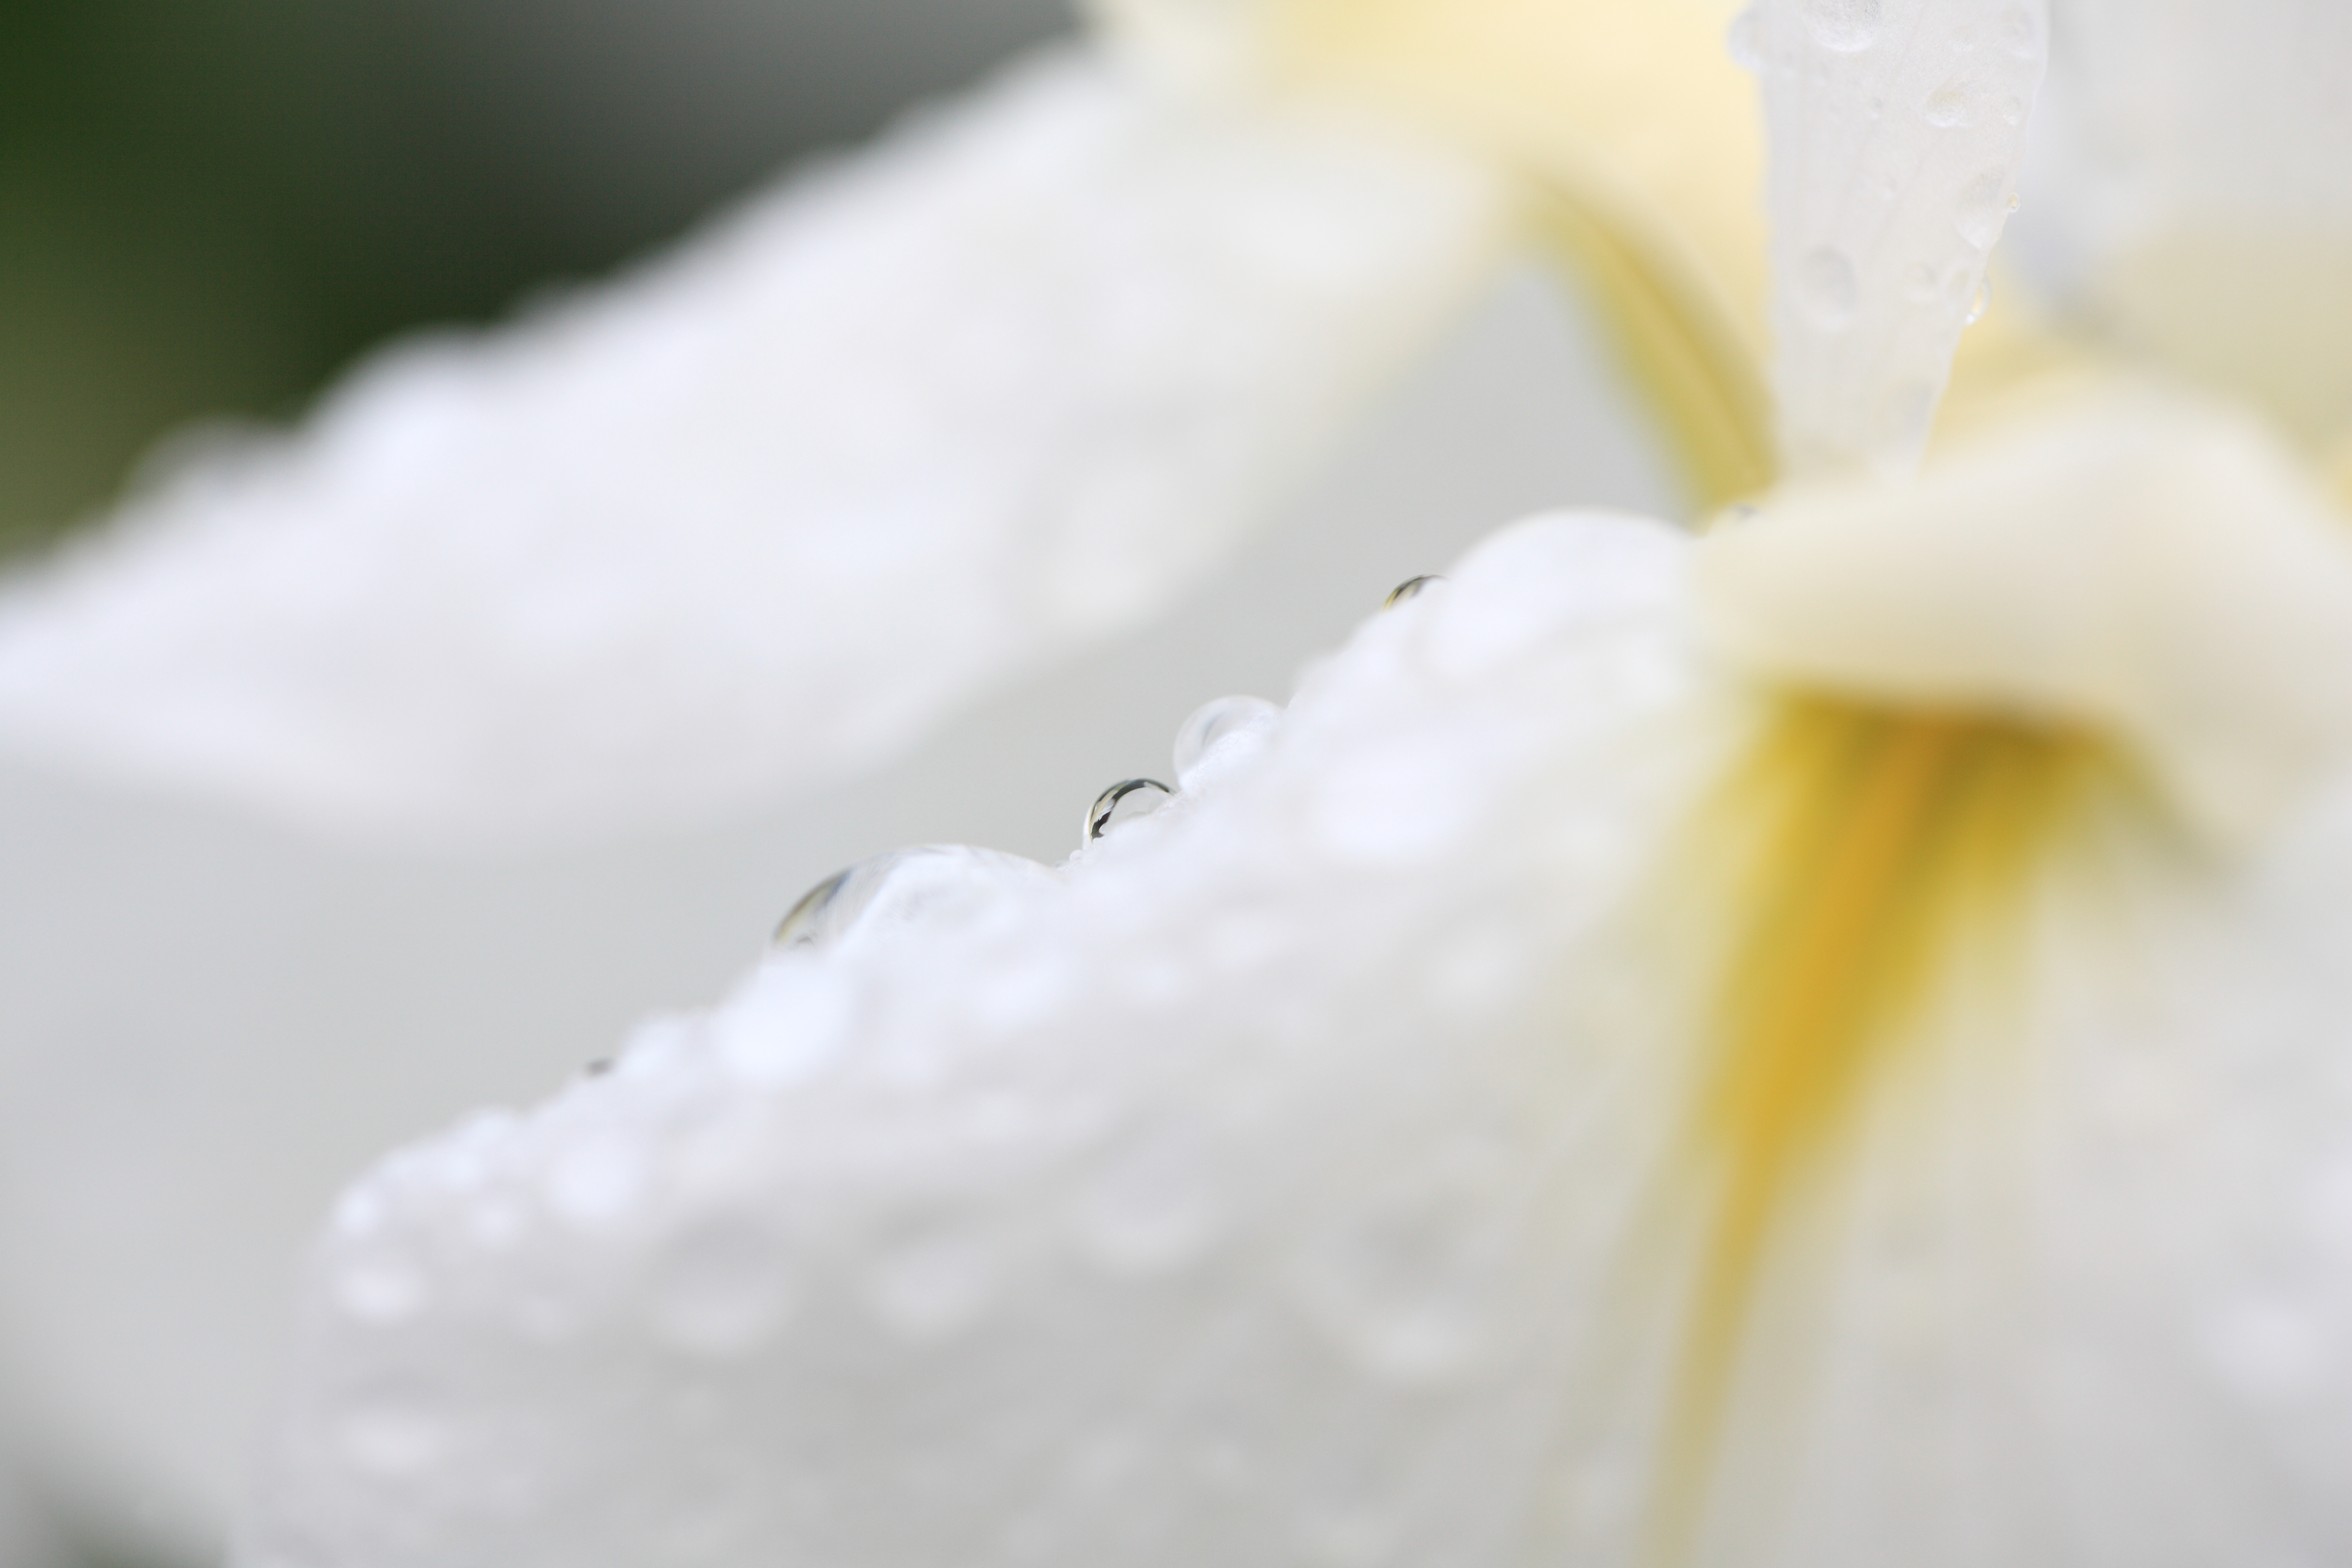
hand, blossom, plant, white, photography, leaf, flower, petal, high, yellow, close up, iris, 5d, hires, markii, hi, res, resolution, taxonomybinomial, ensata, macro photography, irisensata